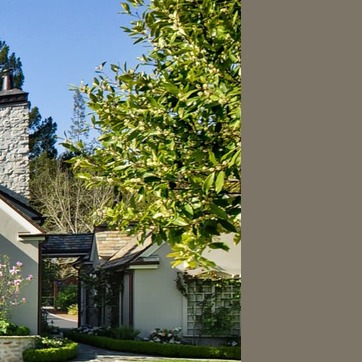
Material: foliage